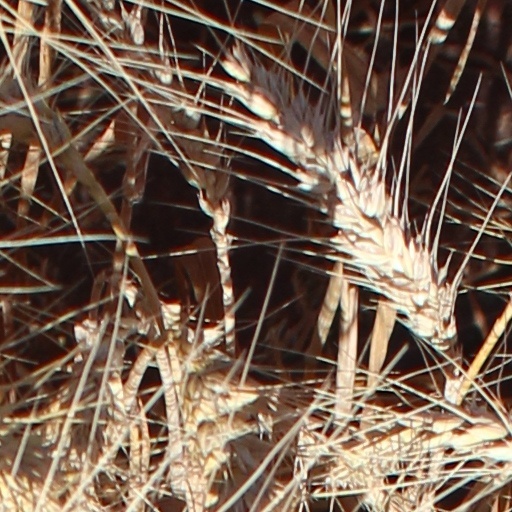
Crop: wheat